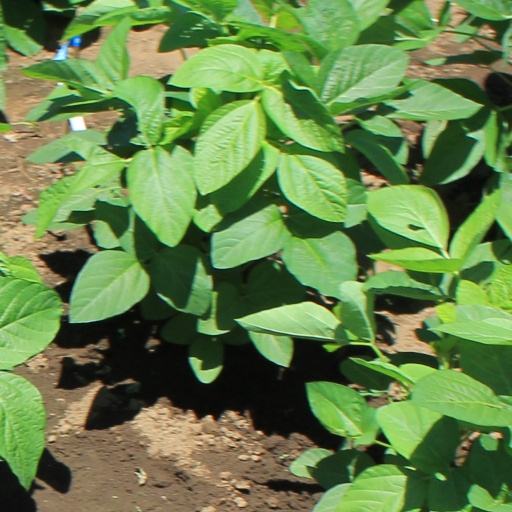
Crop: soybean